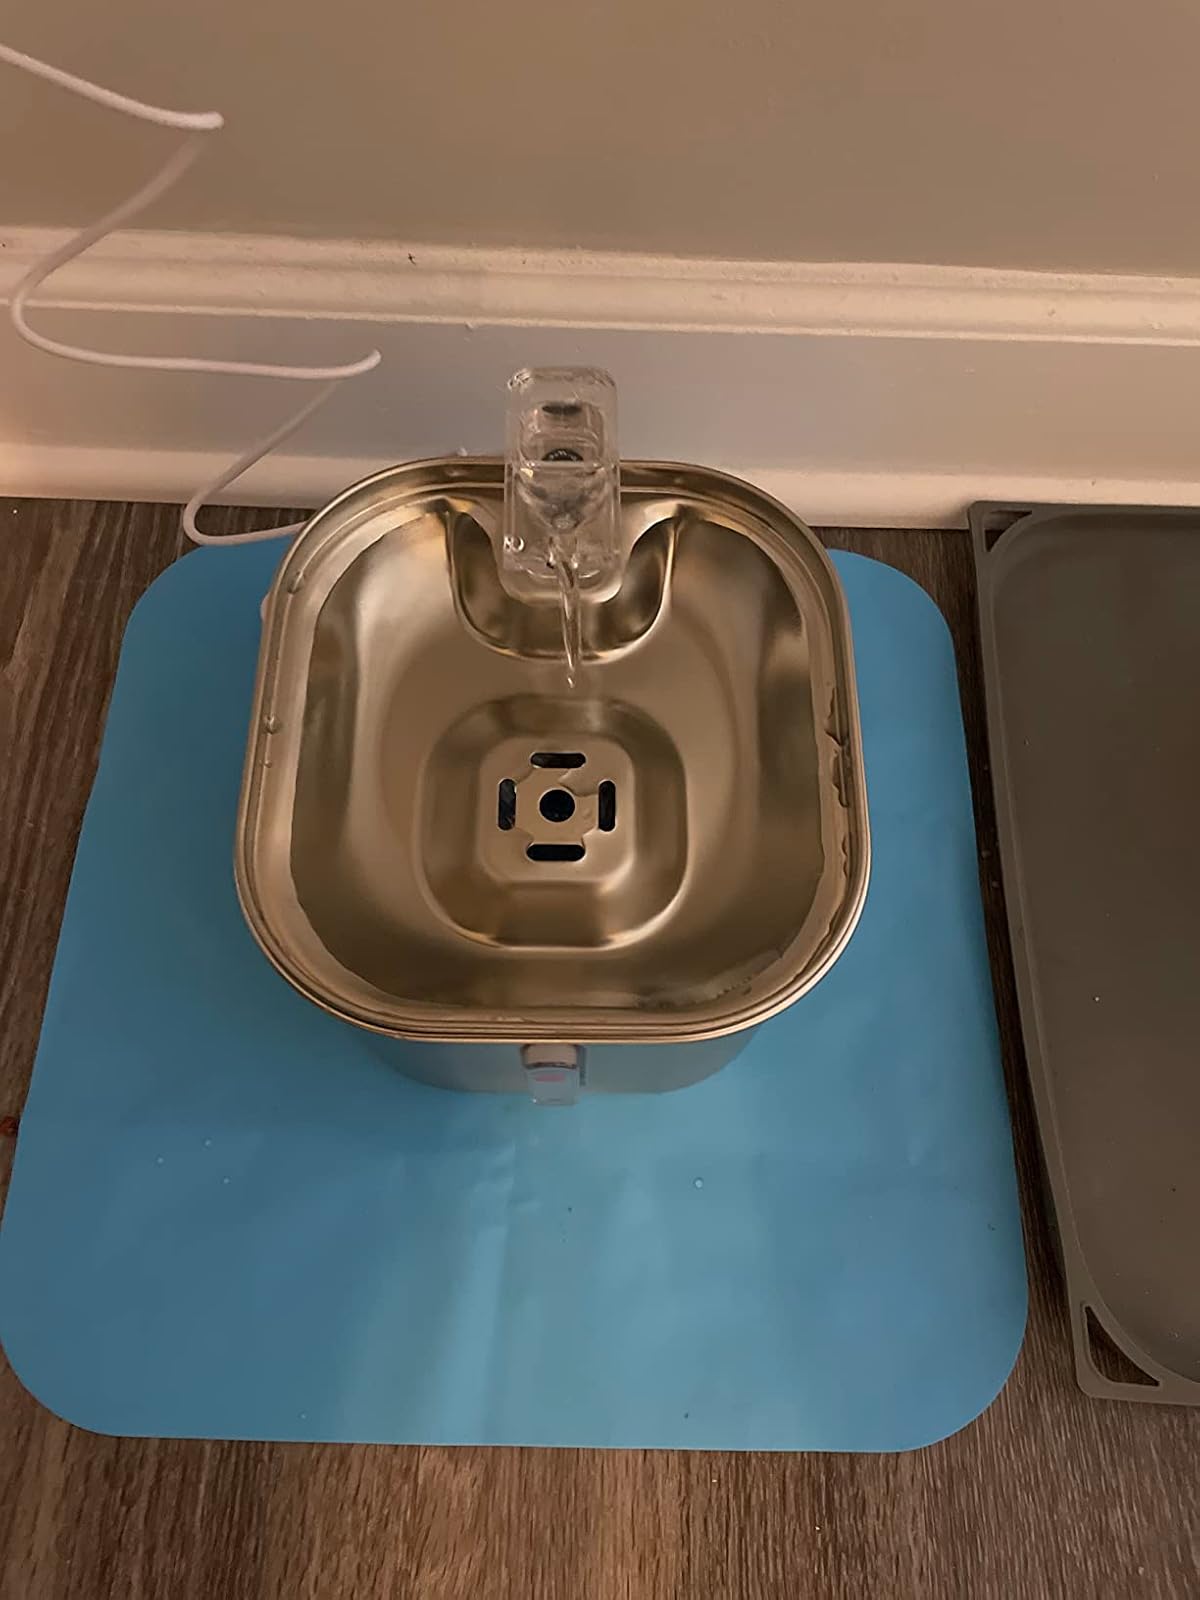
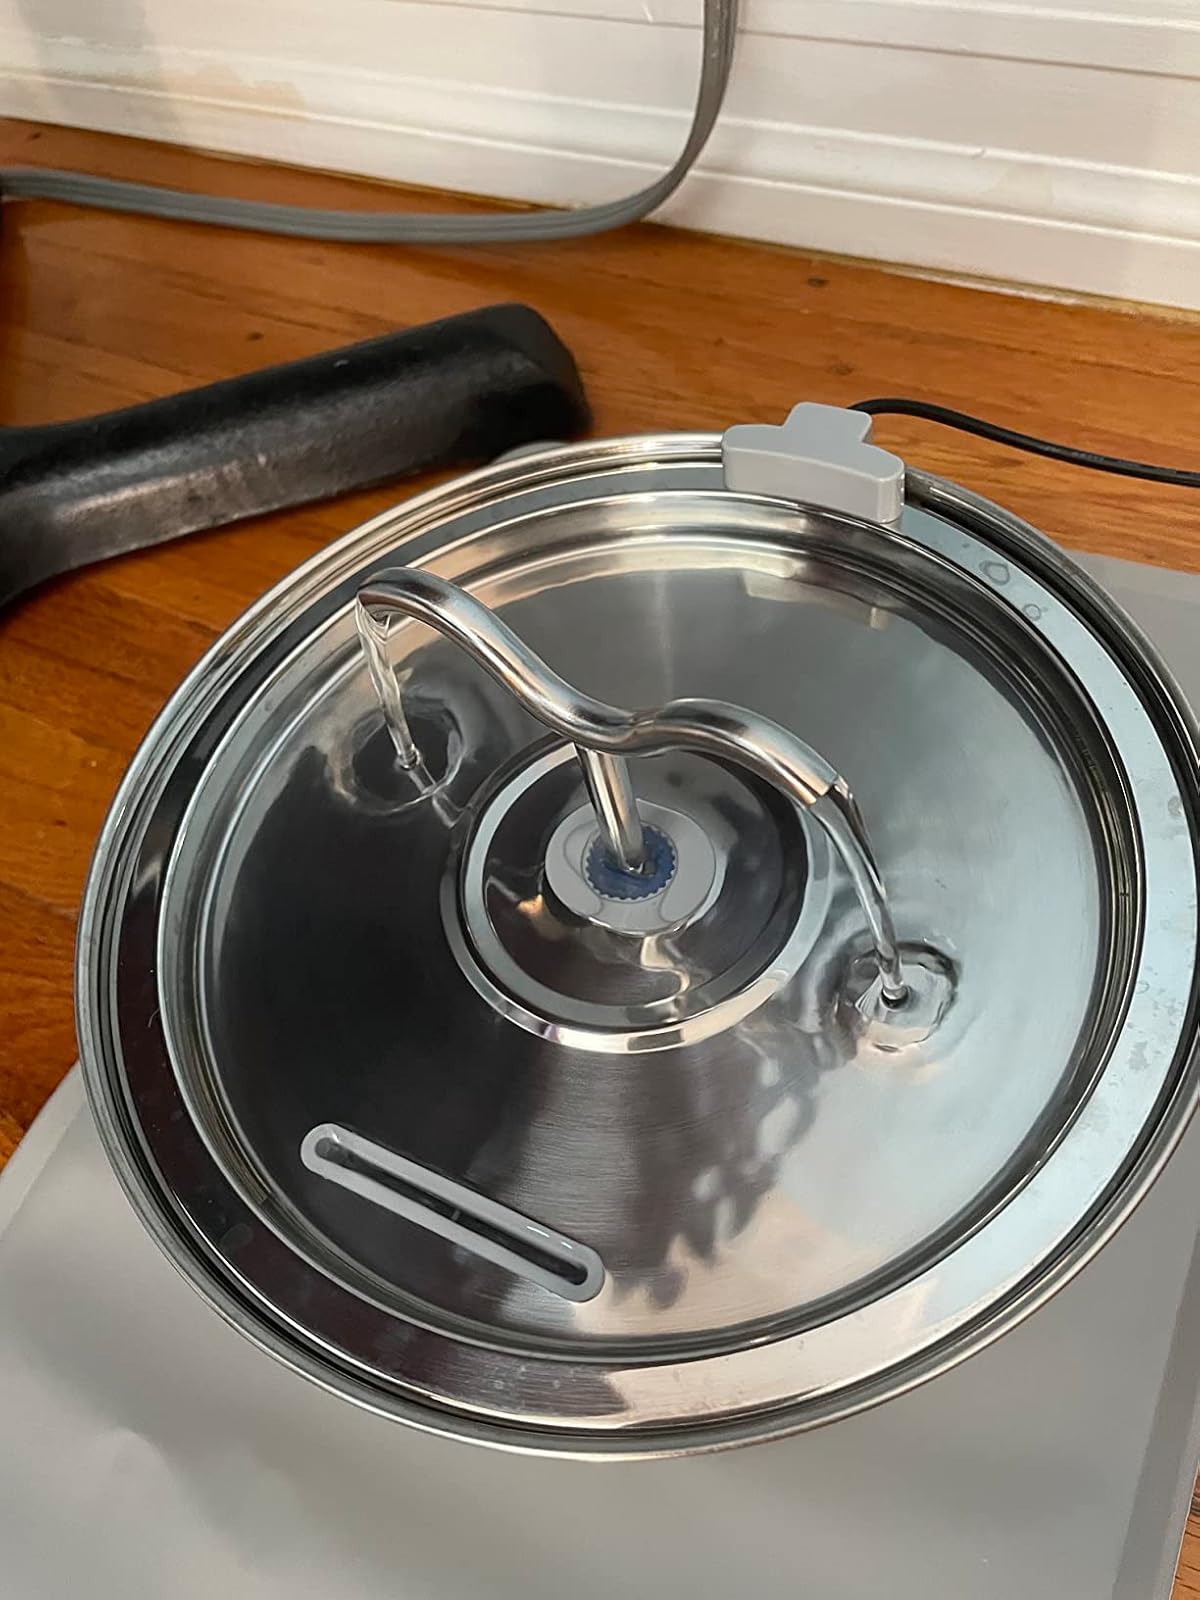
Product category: items_bowl
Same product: no